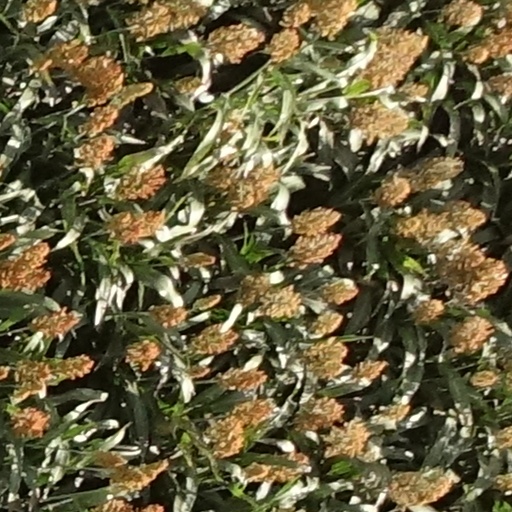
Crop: sorghum